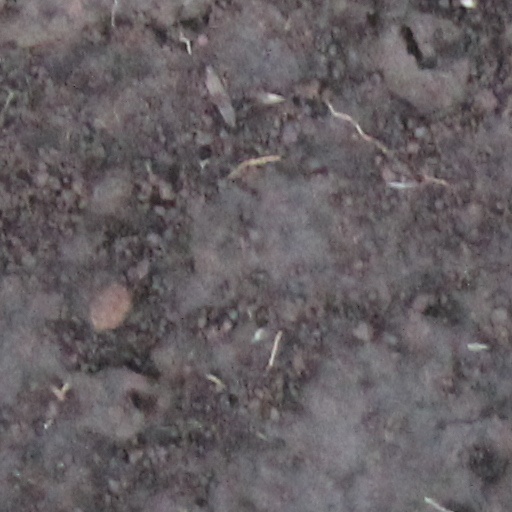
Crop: wheat